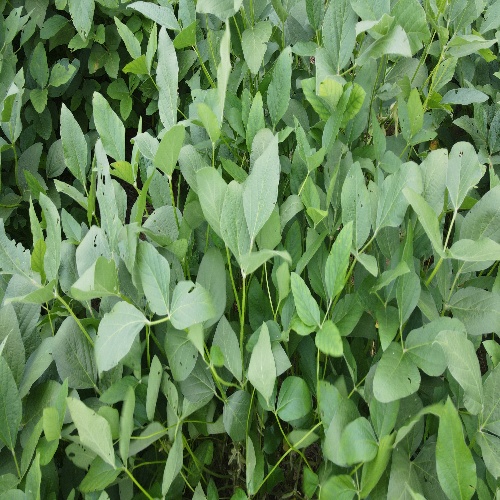
Label: Diabrotica_speciosa